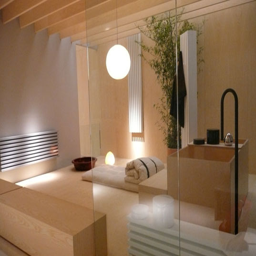
A luxurious bathroom with a towel set out.
The modern bathroom has beige surfaces and glass panel.
A room has a mat and blanket on the floor.
A room with wooden beams across the ceiling, a bed met on the floor and a glass wall seperating the room.
A bathroom is shown with a sink and tree.